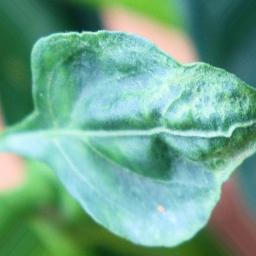
Label: mites_and_trips